Bass boat

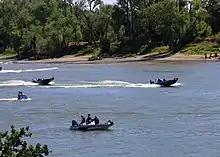
Two bass boats speeding across Sacramento River during a Bassmaster Elite competition

A bass boat is a small boat that is designed and equipped primarily for bass fishing, usually in freshwater bodies such as lakes, rivers and wetlands. The modern bass boats are motorboats that feature an elevated flat front deck with swivel chairs that permit the angler to readily cast to any direction around the boat, large storage containers for fishing tackles and equipment such as rods, reels and lures, high-performance fishfinders, and a recirculating livewell where caught fish may be stored and kept alive for prolonged periods of time.